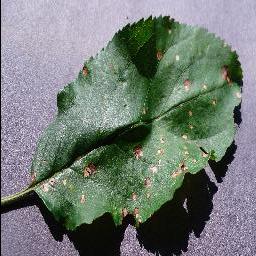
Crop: apple
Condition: black_rot